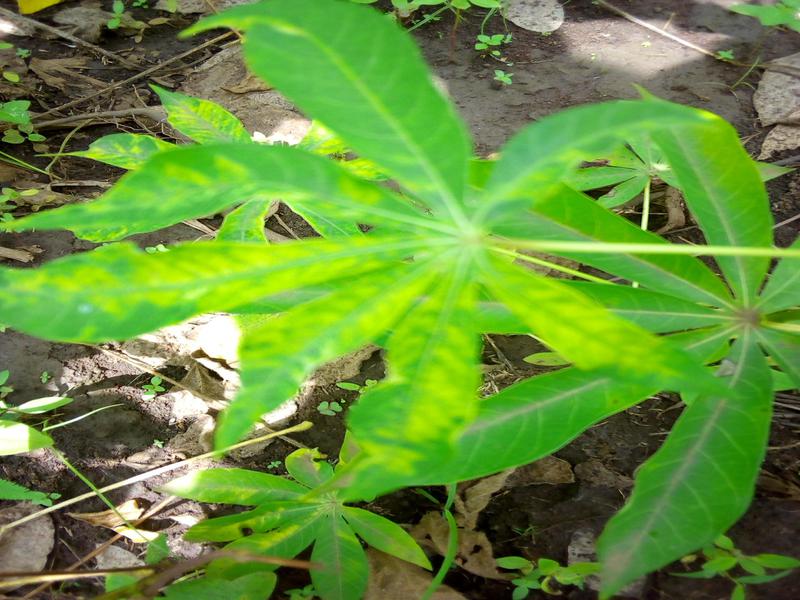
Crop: cassava
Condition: mosaic_disease